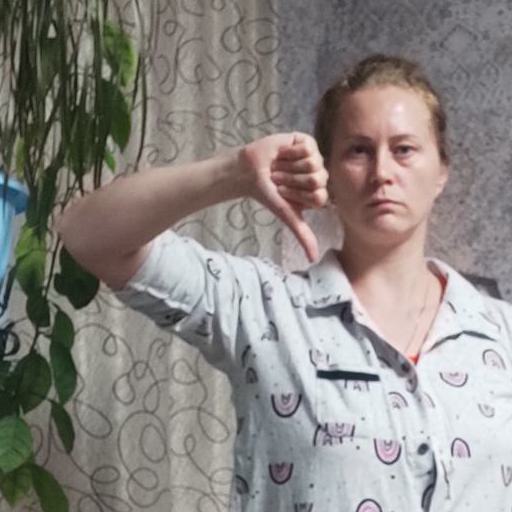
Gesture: dislike